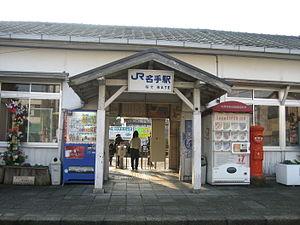
JR-ouest gare Nate Español: JR-oeste estación de Nate Русский: JR-запад станция Натэ